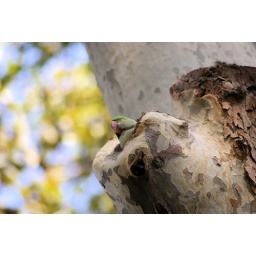
bird in tree